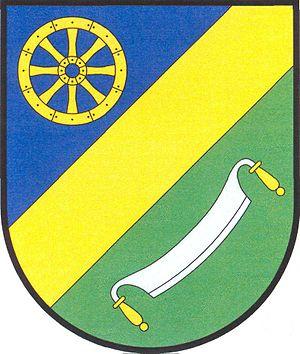
Struhařov est une commune du district de Prague-Est, dans la région de Bohême-Centrale, en République tchèque. Sa population s'élevait à 884 habitants en 2020.